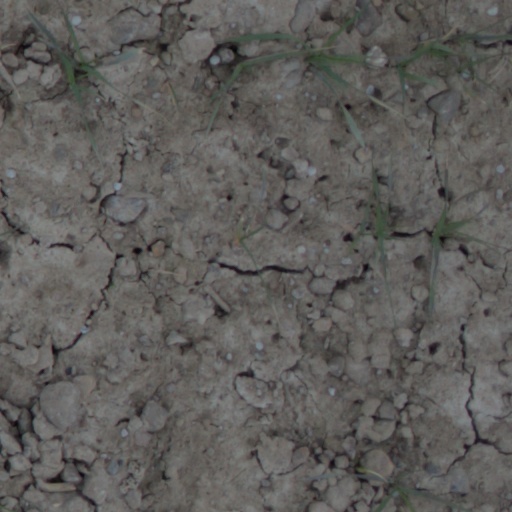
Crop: wheat